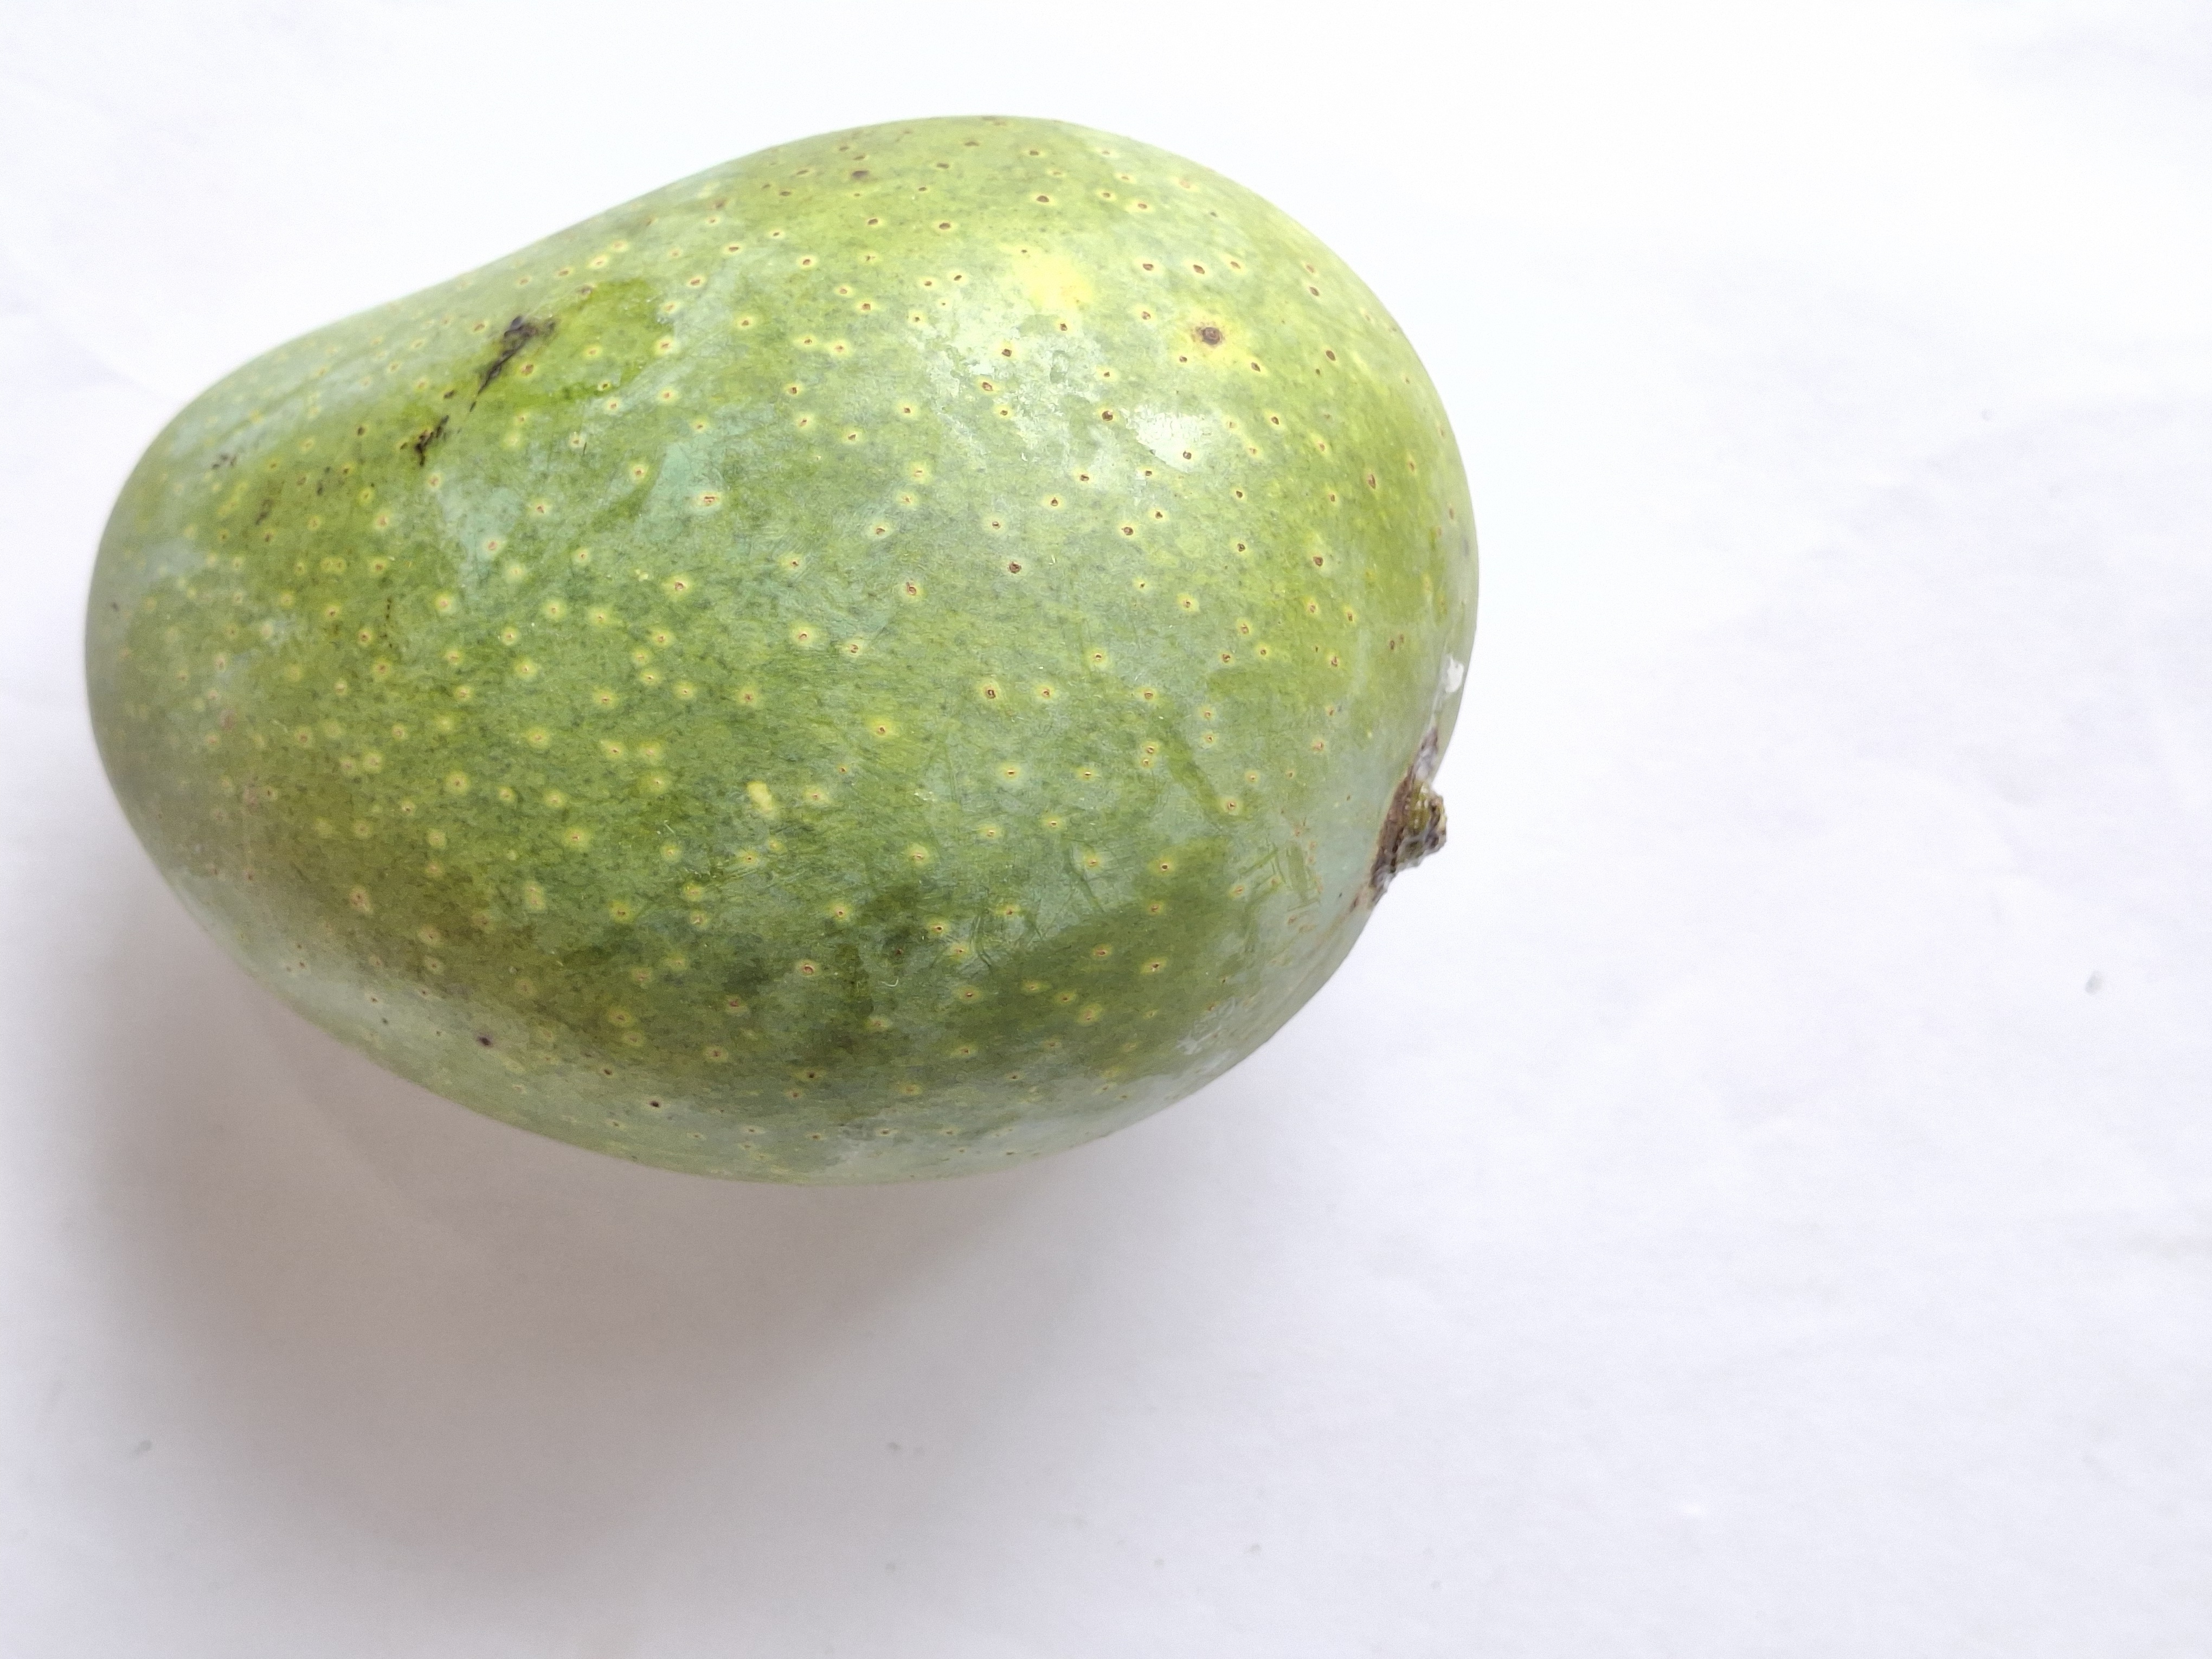
Mango variety: GopalBhog